William Greene (governor)

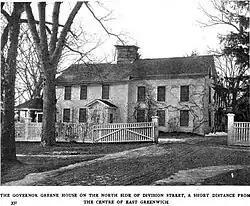

In October 1771 Greene was on a committee to finish the construction of the court house in the neighboring town of East Greenwich. He was subsequently selected as a deputy from his home town of Warwick in the years 1773, 1774, 1776, and 1777, and in May 1777 was selected as the Speaker of the House of Deputies for the entire colony. When the colony of Rhode Island declared its independence from Great Britain in May 1776, two months before the 13 colonies did so as a whole, Greene was one of the deputies that strongly supported this measure. In December 1776 a large body of British troops occupied Newport and the entire island of Aquidneck (Rhode Island). As a result, on December 10, 1776, Greene was chosen as a member of the colony's Council of War to act when the General Assembly was not in session. He subsequently served on the war council every year until the cessation of hostilities in 1781.